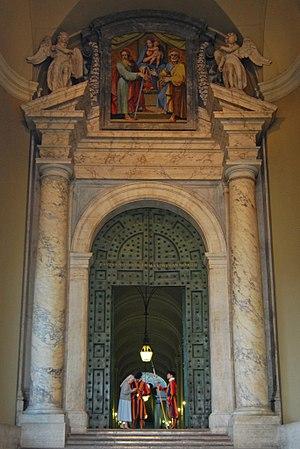
Le palais du Vatican ou, selon sa dénomination officielle, le Palais apostolique est une des résidences des Papes depuis leur retour d'exil à Avignon. Auparavant, et pendant plus d'un millénaire, les papes ont habité au palais du Latran à proximité de leur cathédrale, l'archibasilique Saint-Jean de Latran. Depuis l'entrée des troupes italiennes à Rome, le 20 septembre 1870, les souverains pontifes ne pouvant plus séjourner au palais du Quirinal, qui était leur résidence d'été, ils habitèrent et travaillèrent donc en permanence au palais apostolique, à proximité du tombeau de saint Pierre dont ils sont les successeurs.
L'inauguration solennelle du pontificat est l'ensemble des étapes et cérémonies liturgiques qui interviennent à l'issue du conclave, lui-même ayant conduit à l'élection du pape. Dès l'instant où le nouveau pape donne son consentement à son élection et indique, au cardinal doyen, le nom qu'il veut utiliser, le vote est validé par procès-verbal. Une fumée blanche est produite dans la chapelle Sixtine, accompagnée des cloches de Saint-Pierre. Le cardinal protodiacre prononce alors l’Habemus papam, depuis le balcon central de la basilique Saint-Pierre. Le conclave est achevé et la cérémonie solennelle d'inauguration du pontificat peut débuter dans les jours qui suivent. Elle est suivie de la prise de possession de l'archibasilique patriarcale du Latran, qui est la cathédrale de l'évêque de Rome, c'est-à-dire le pape, considérée comme la « mère », en ancienneté et dignité, de toutes les églises de Rome et du monde.